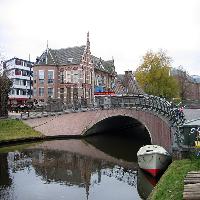
Weather: cloudy or overcast